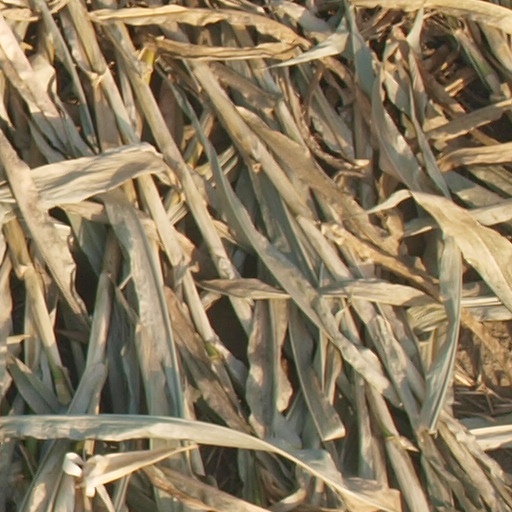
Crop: maize; corn